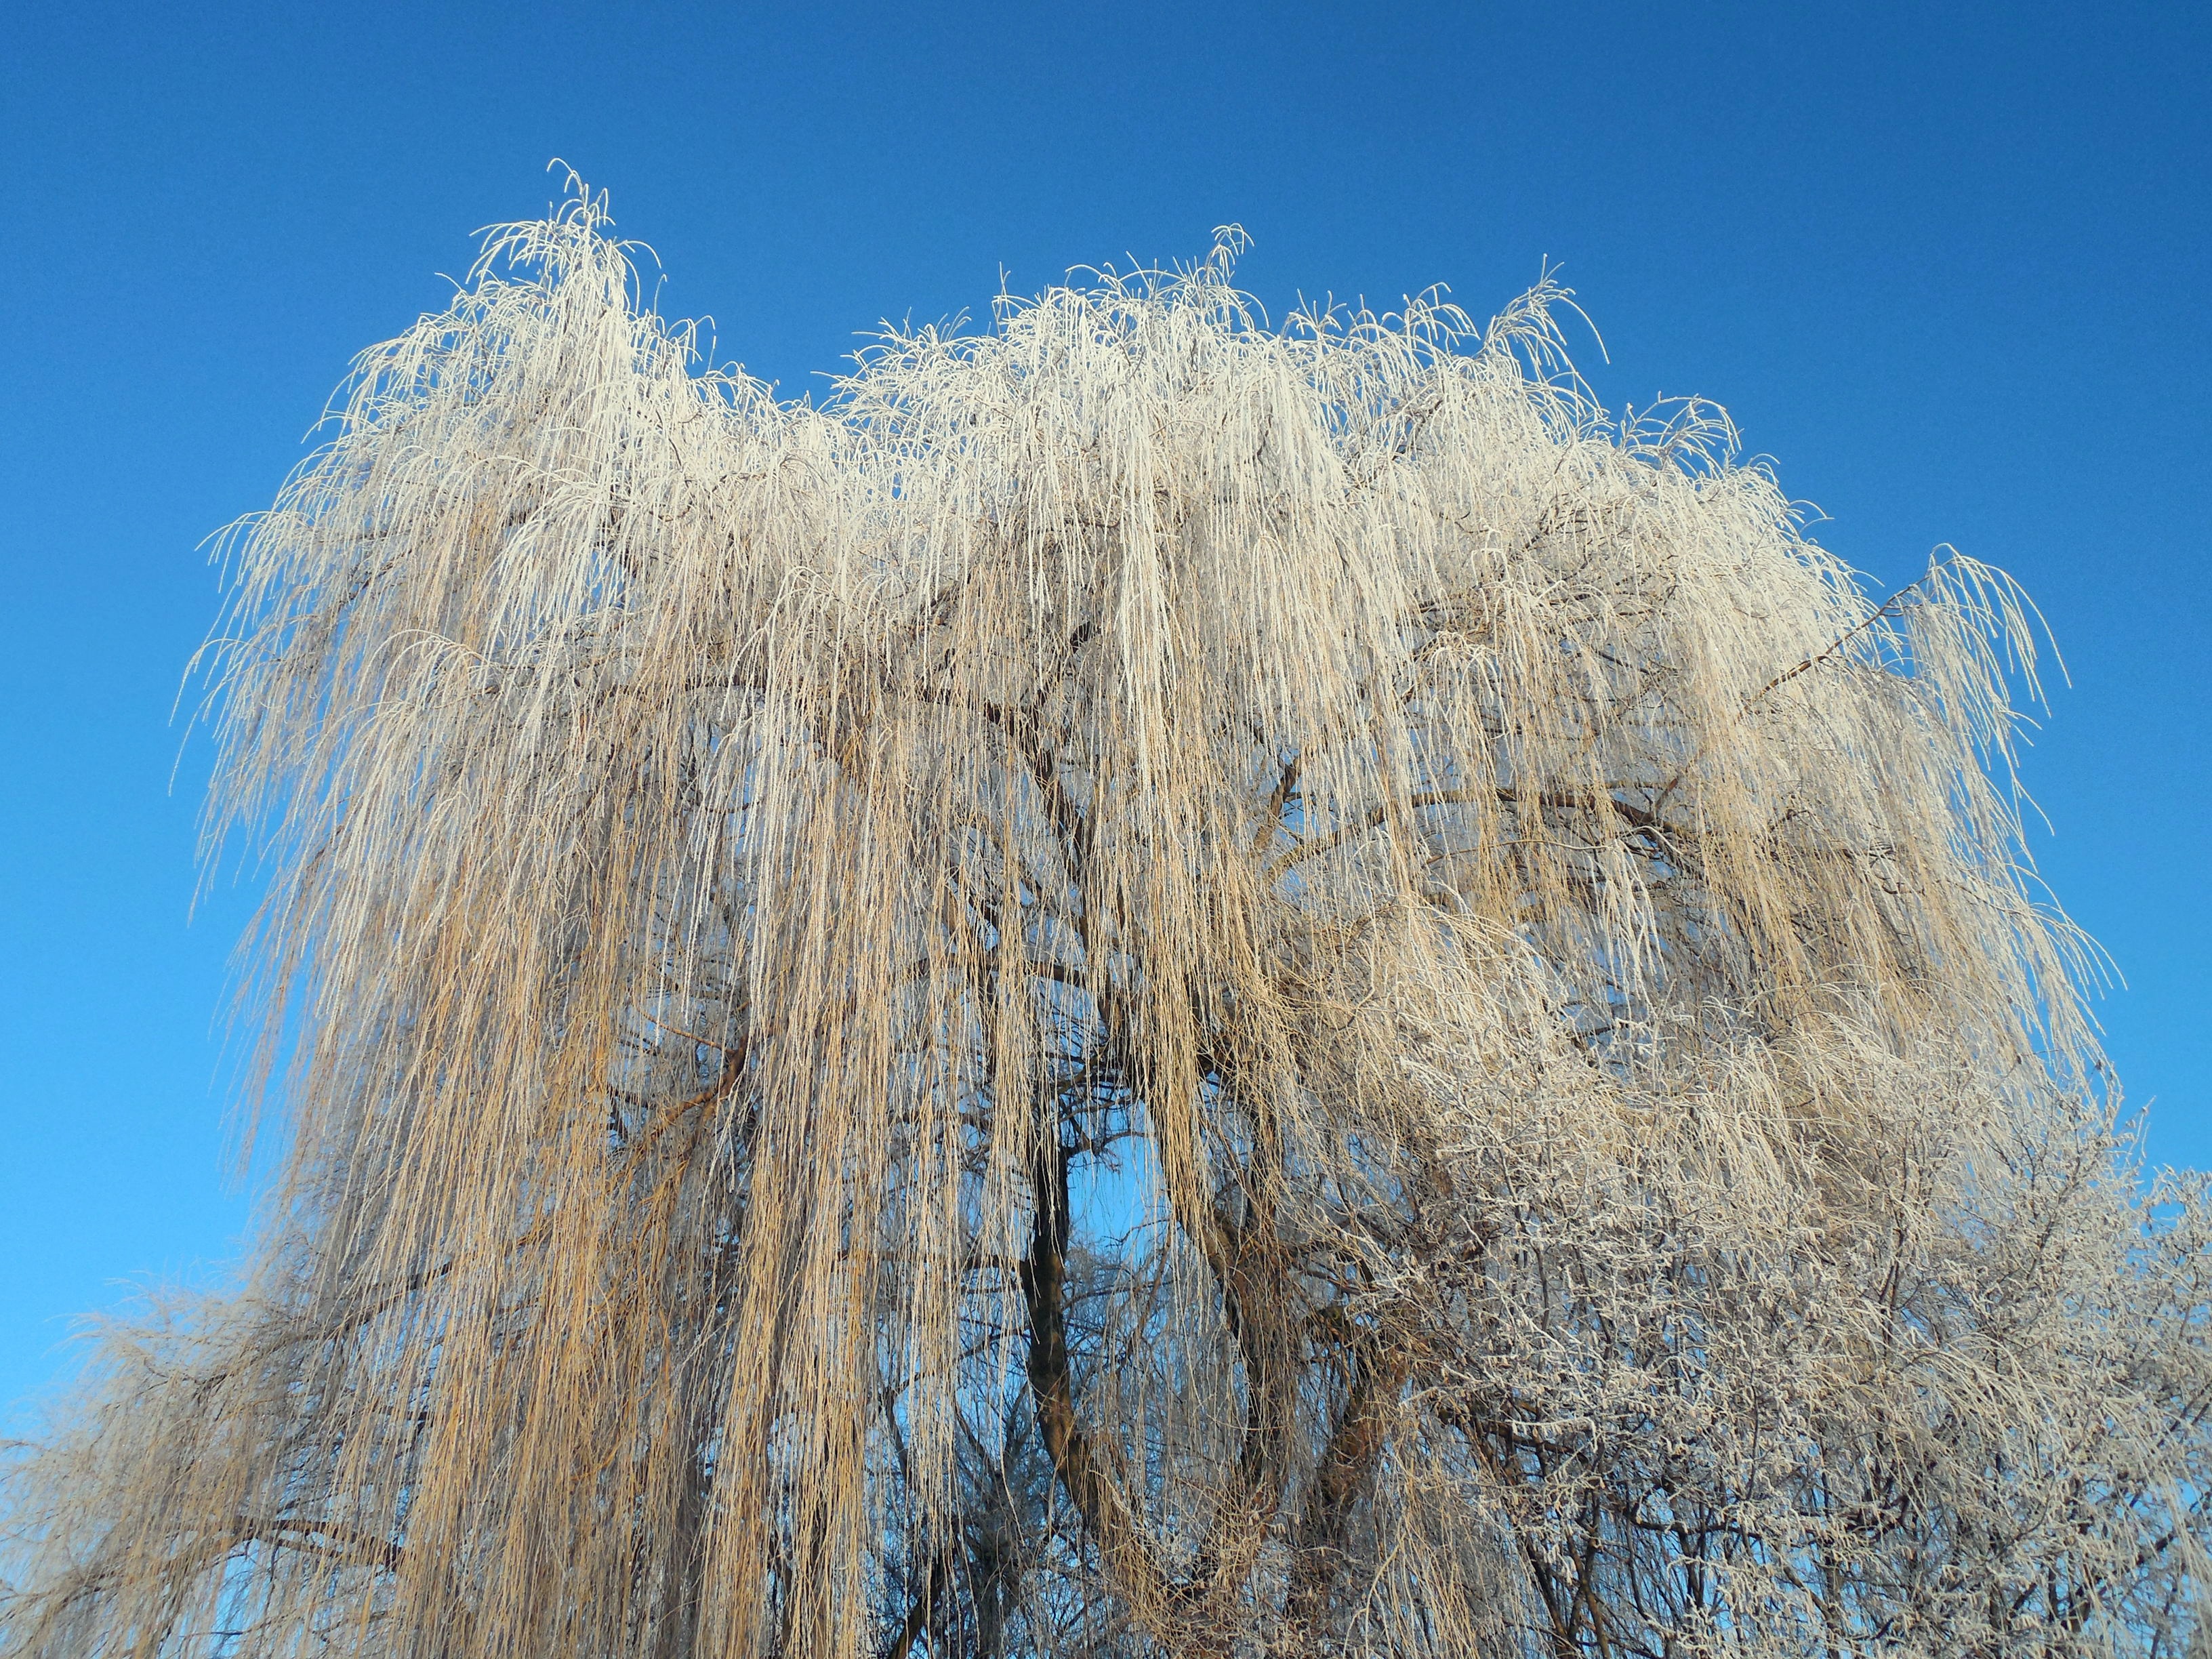
tree, nature, branch, snow, cold, winter, plant, sky, flower, wind, frost, ripe, ice, pasture, blue, season, iced, icy, wintry, hoarfrost, freezing, winter time, woody plant